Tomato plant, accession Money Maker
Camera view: bottom (45 deg); turntable rotation: 180 degrees
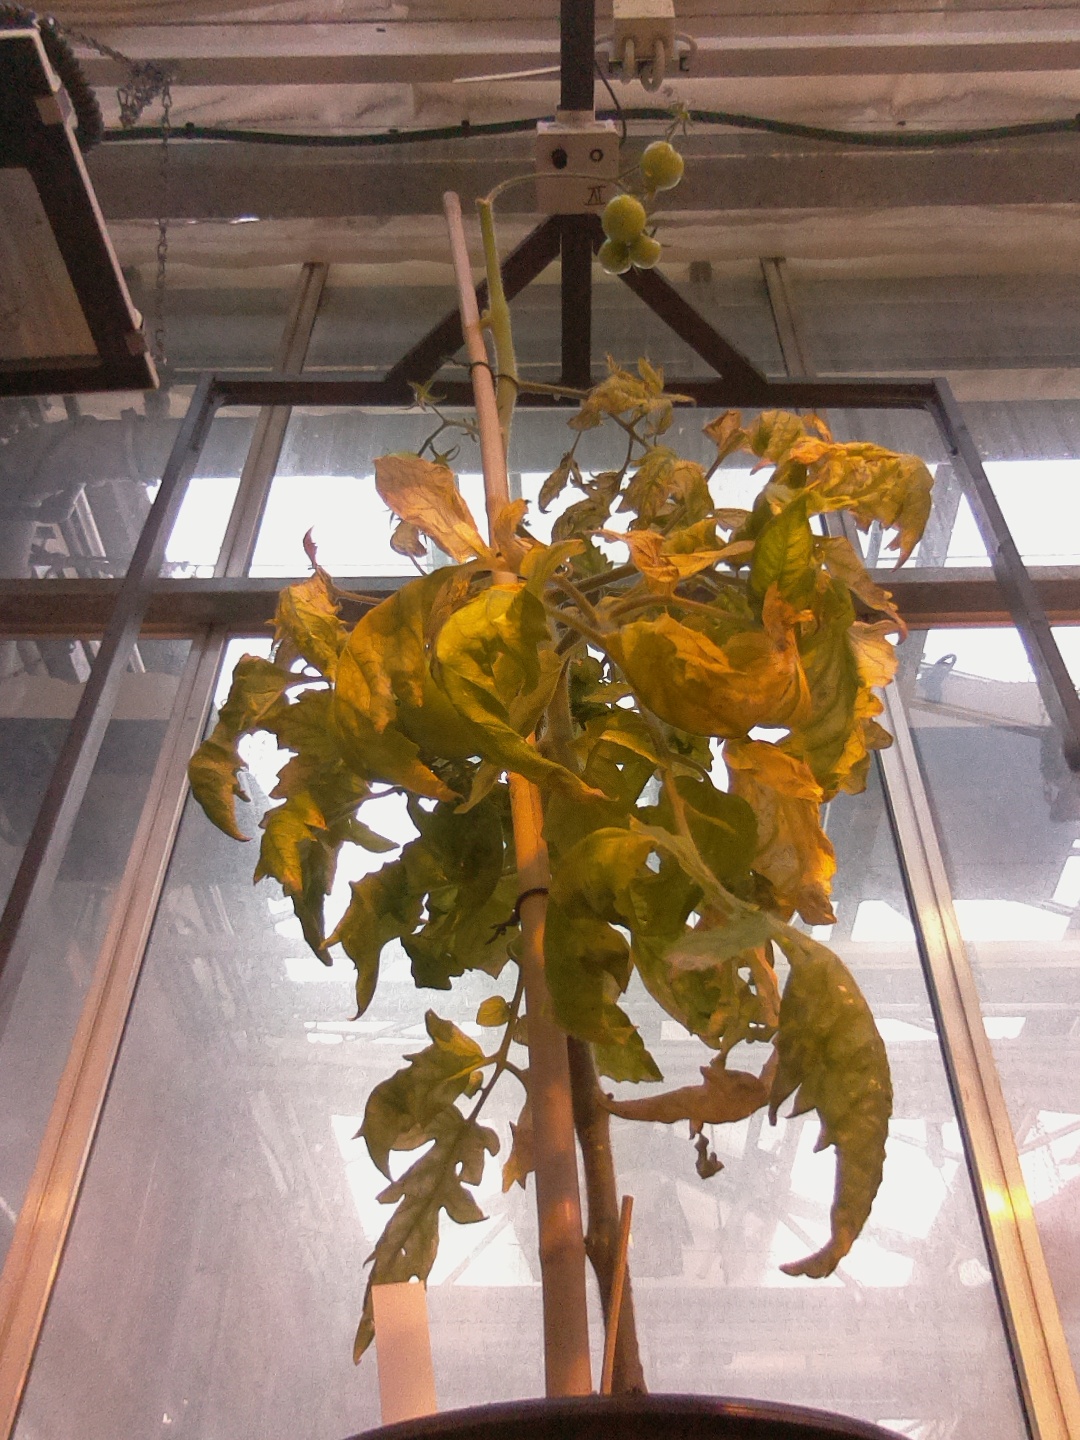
BBCH growth stage 79: 90% -100% of final fruit size